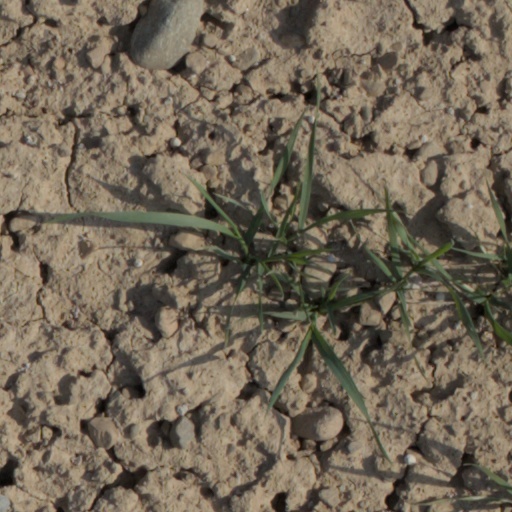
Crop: wheat